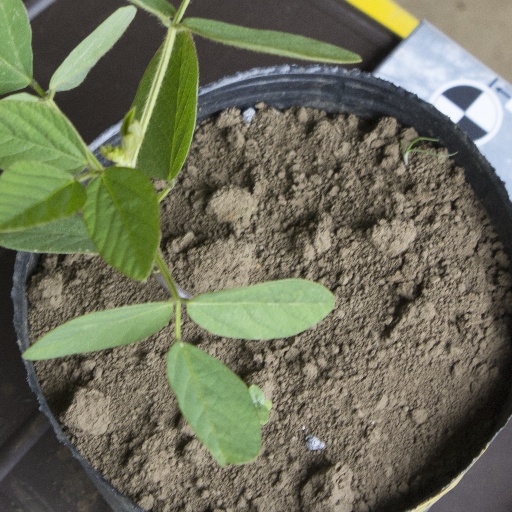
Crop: soybean